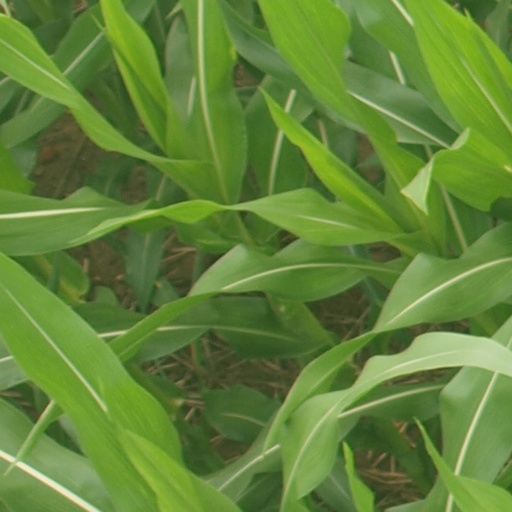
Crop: maize; corn